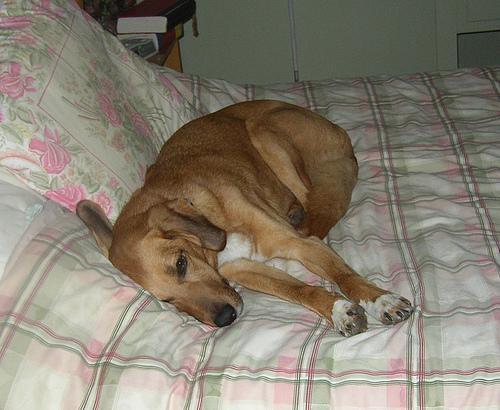
redbone